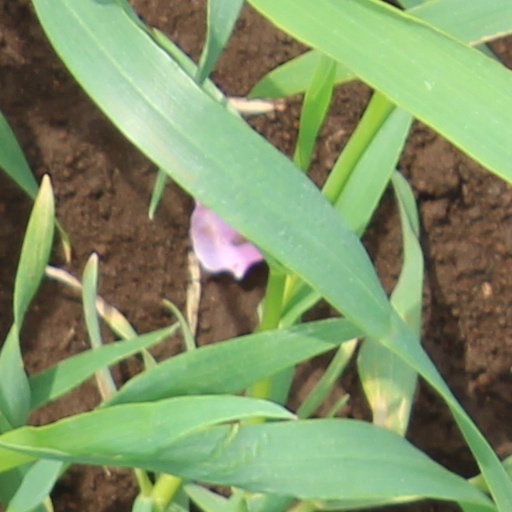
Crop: wheat